2017 Marshallese Constitutional Convention election

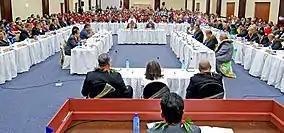
The convention

Constitutional Convention elections were held in the Marshall Islands on 21 February 2017.